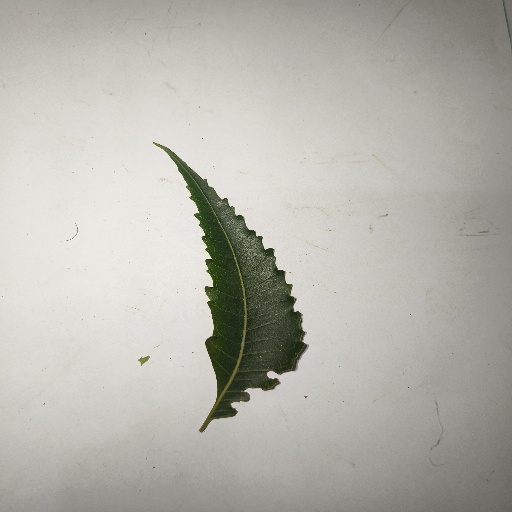
Species: Neem
Leaf condition: Shot Hole Leaf